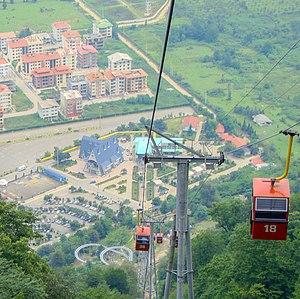
Namakabrood est situé à 12 km à l’est de Chalus et s’ettend sur une superficie de 650 hectares, avec la mer Caspienne au nord et Madoban (Alborz) au sud. Avec les parcs de violettes et la forêt dense de Madoban cette région offre des paysages splendides. العربية: نمكآبرود (مقاطعة تشالوس) (بالإنجليزية: Shahrak-e Namak Abrud) هي مستوطنة تقع في Kelarestaq-e Gharbi Rural District في إيران.[1] يقدر عدد سكانها بـ 354 نسمة .